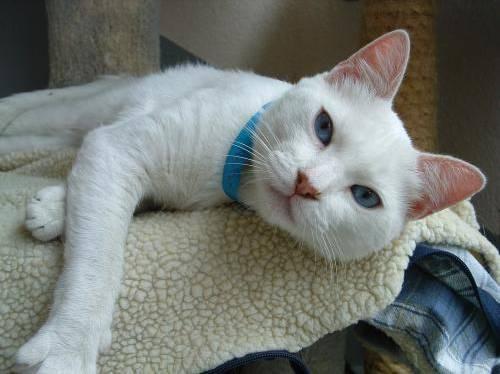
cat